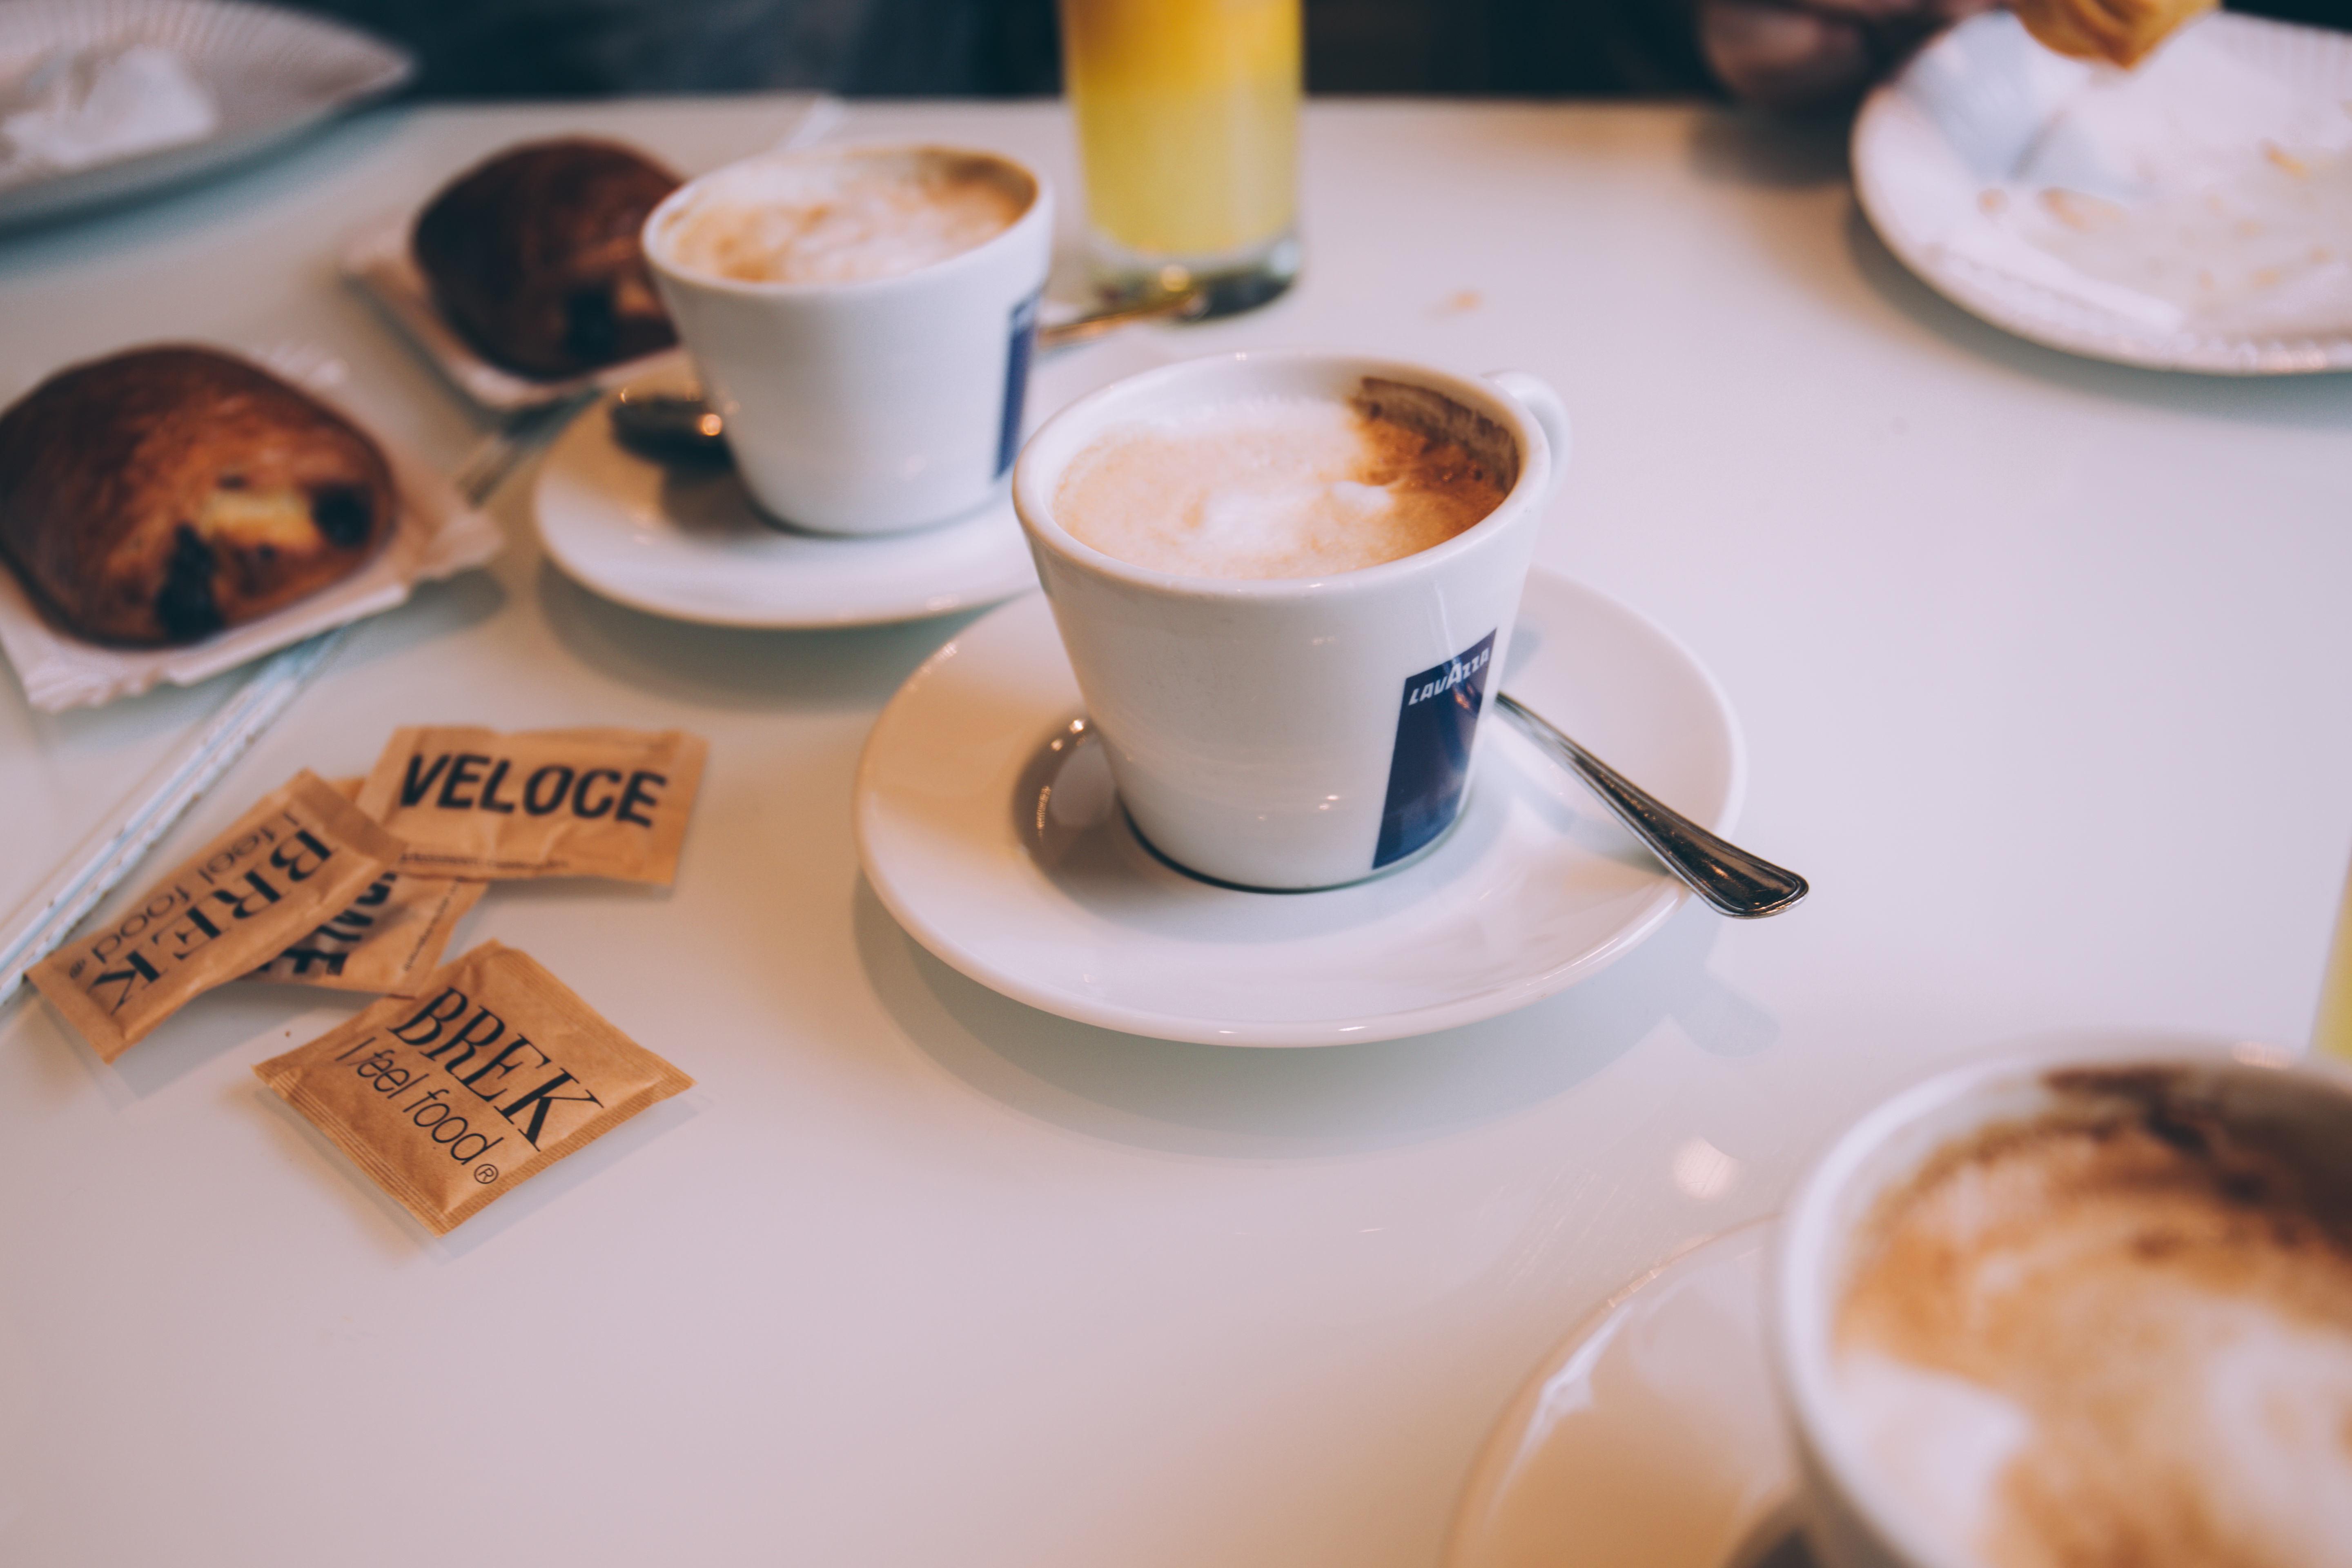
coffee, morning, cup, meal, food, drink, breakfast, espresso, brunch, flavor